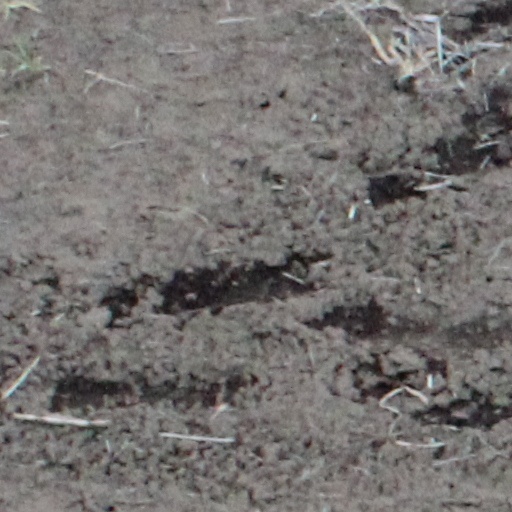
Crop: wheat